Ninette (opera)

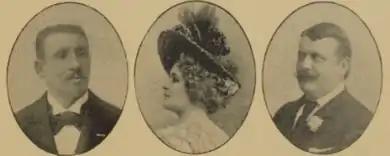
Piccaluga, Gallois and Tauffenberger, 1896

The setting is Paris in 1640. Cyrano de Bergerac, the famous poet and duellist, loves and is loved by Ninon de l'Enclos (Ninette), a famous Parisian beauty. The two have exchanged letters, each containing vows of eternal fidelity, and they have agreed that if either breaks their pact he or she must return the promissory note to the other.